Road pricing

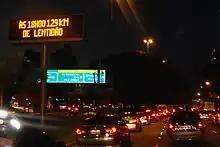
Traffic congestion on Marginal Pinheiros, near downtown São Paulo. According to "Time" magazine, São Paulo has the world's worst traffic jams. Drivers are informed through variable message signs the prevailing queue length.

In August 2007, the United States Department of Transportation selected five metropolitan areas to initiate congestion pricing demonstration projects under the Urban Partnerships Congestion Initiative, for US$1 billion of federal funding. The five projects under this initiative are: Golden Gate Bridge in San Francisco, State Route 520 serving downtown Seattle and communities to its east, Interstate 95 between Miami and Ft. Lauderdale, Interstate 35W serving downtown Minneapolis, and a variable rate parking meter system in Chicago, which replaced New York City after it left the program in 2008.